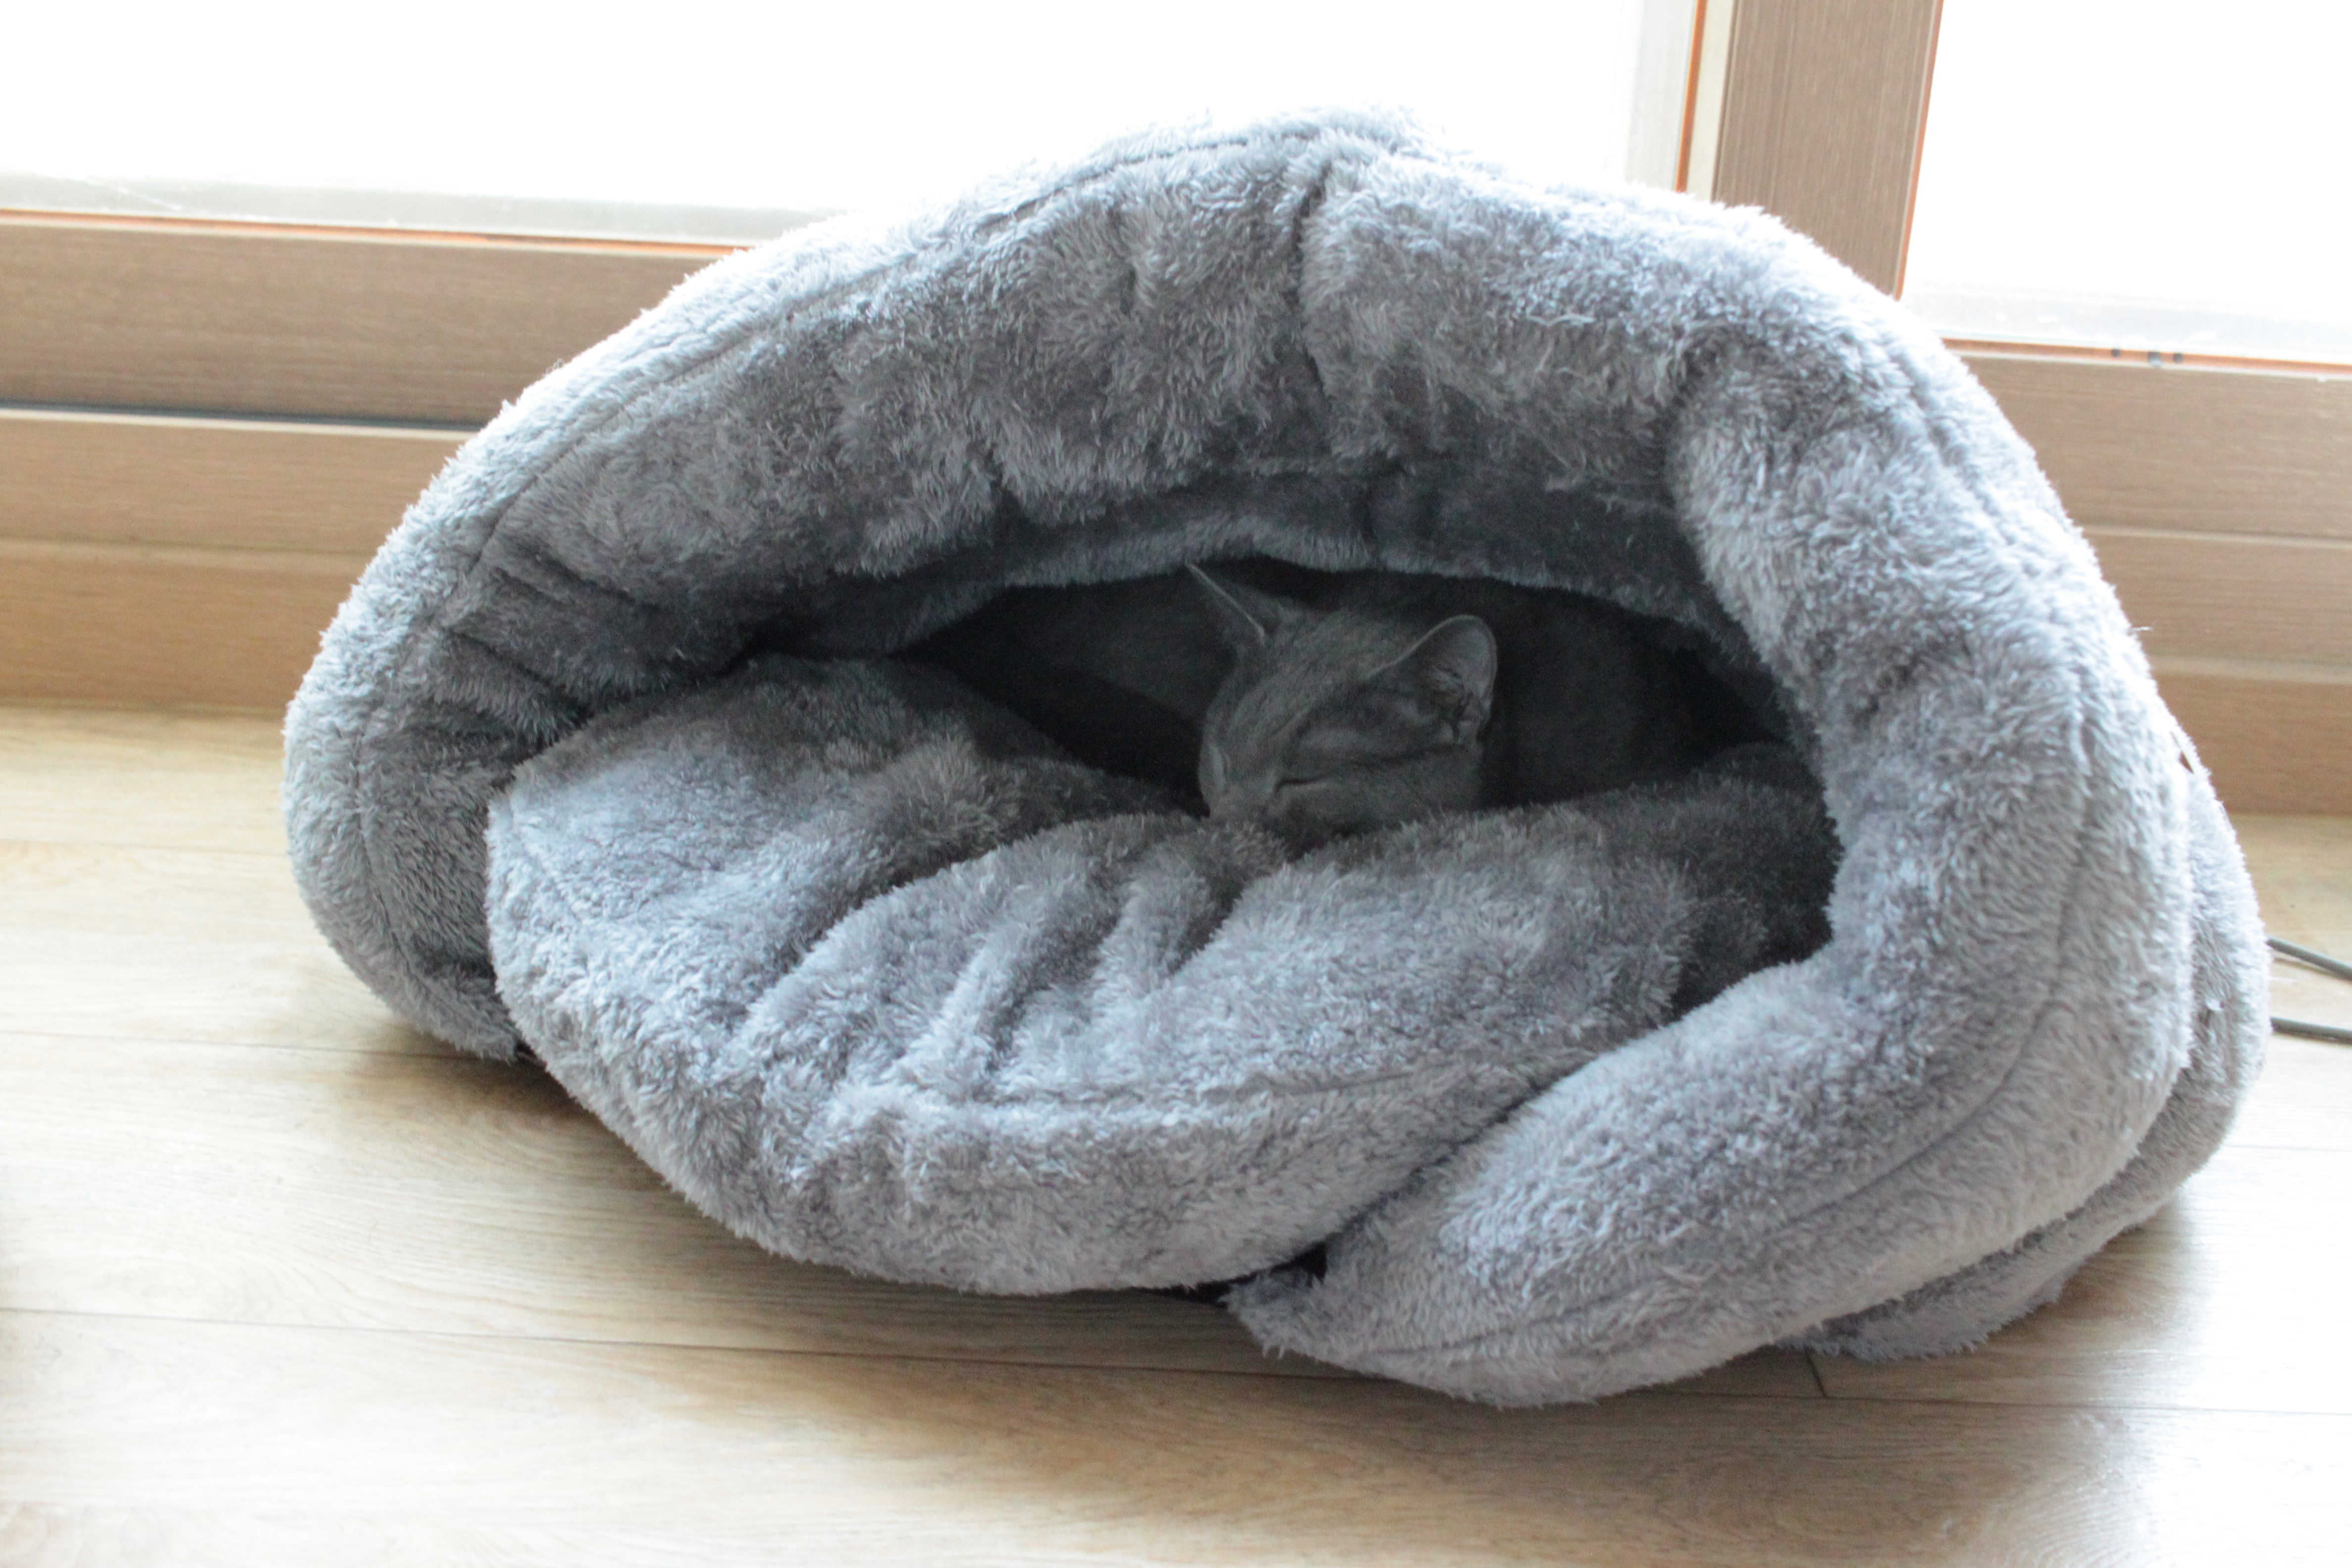
cat, cat bed, dog bed, Bean bag chair, furniture, fur, comfort